Food - Weapon of Conquest

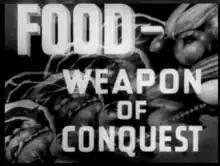
Opening title

Food - Weapon of Conquest is a 22-minute 1941 Canadian documentary film, made by the National Film Board of Canada (NFB) as part of the wartime "Canada Carries On" series. The film was written, directed and produced by Stuart Legg. "Food - Weapon of Conquest" shows the food shortage in Nazi-occupied countries in the Second World War, contrasted with the Allied response to the global food crisis. The film's French version title is "Une armée marche sur son estomac".